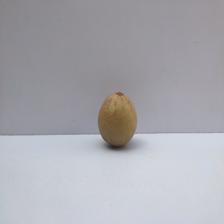
Size: Small